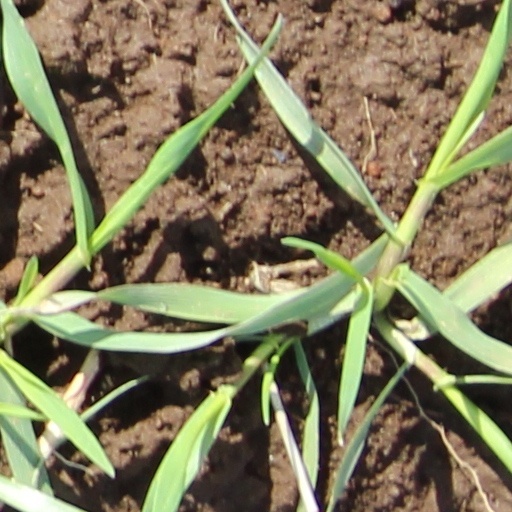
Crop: wheat